Spanish language

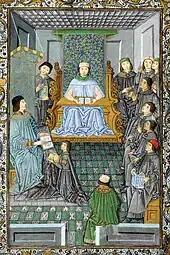
Antonio de Nebrija, author of , the first grammar of a modern European language

In the 15th and 16th centuries, Spanish underwent a dramatic change in the pronunciation of its sibilant consonants, known in Spanish as the , which resulted in the distinctive velar pronunciation of the letter and—in a large part of Spain—the characteristic interdental ("th-sound") for the letter (and for before or ). See History of Spanish (Modern development of the Old Spanish sibilants) for details.